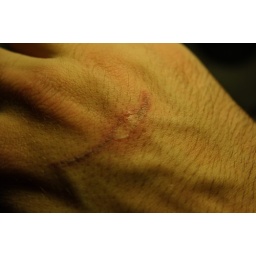
durr red glowy things in oven are hot!